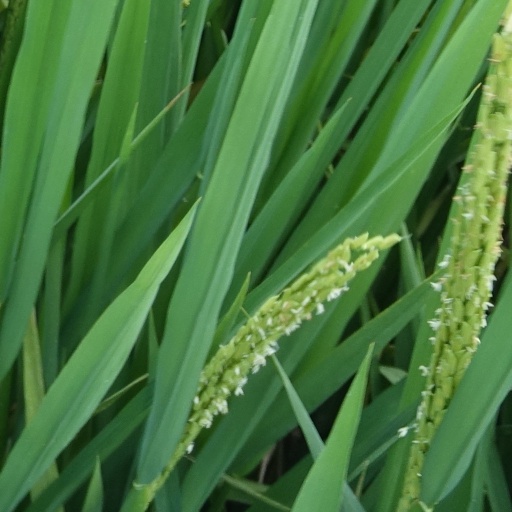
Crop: rice